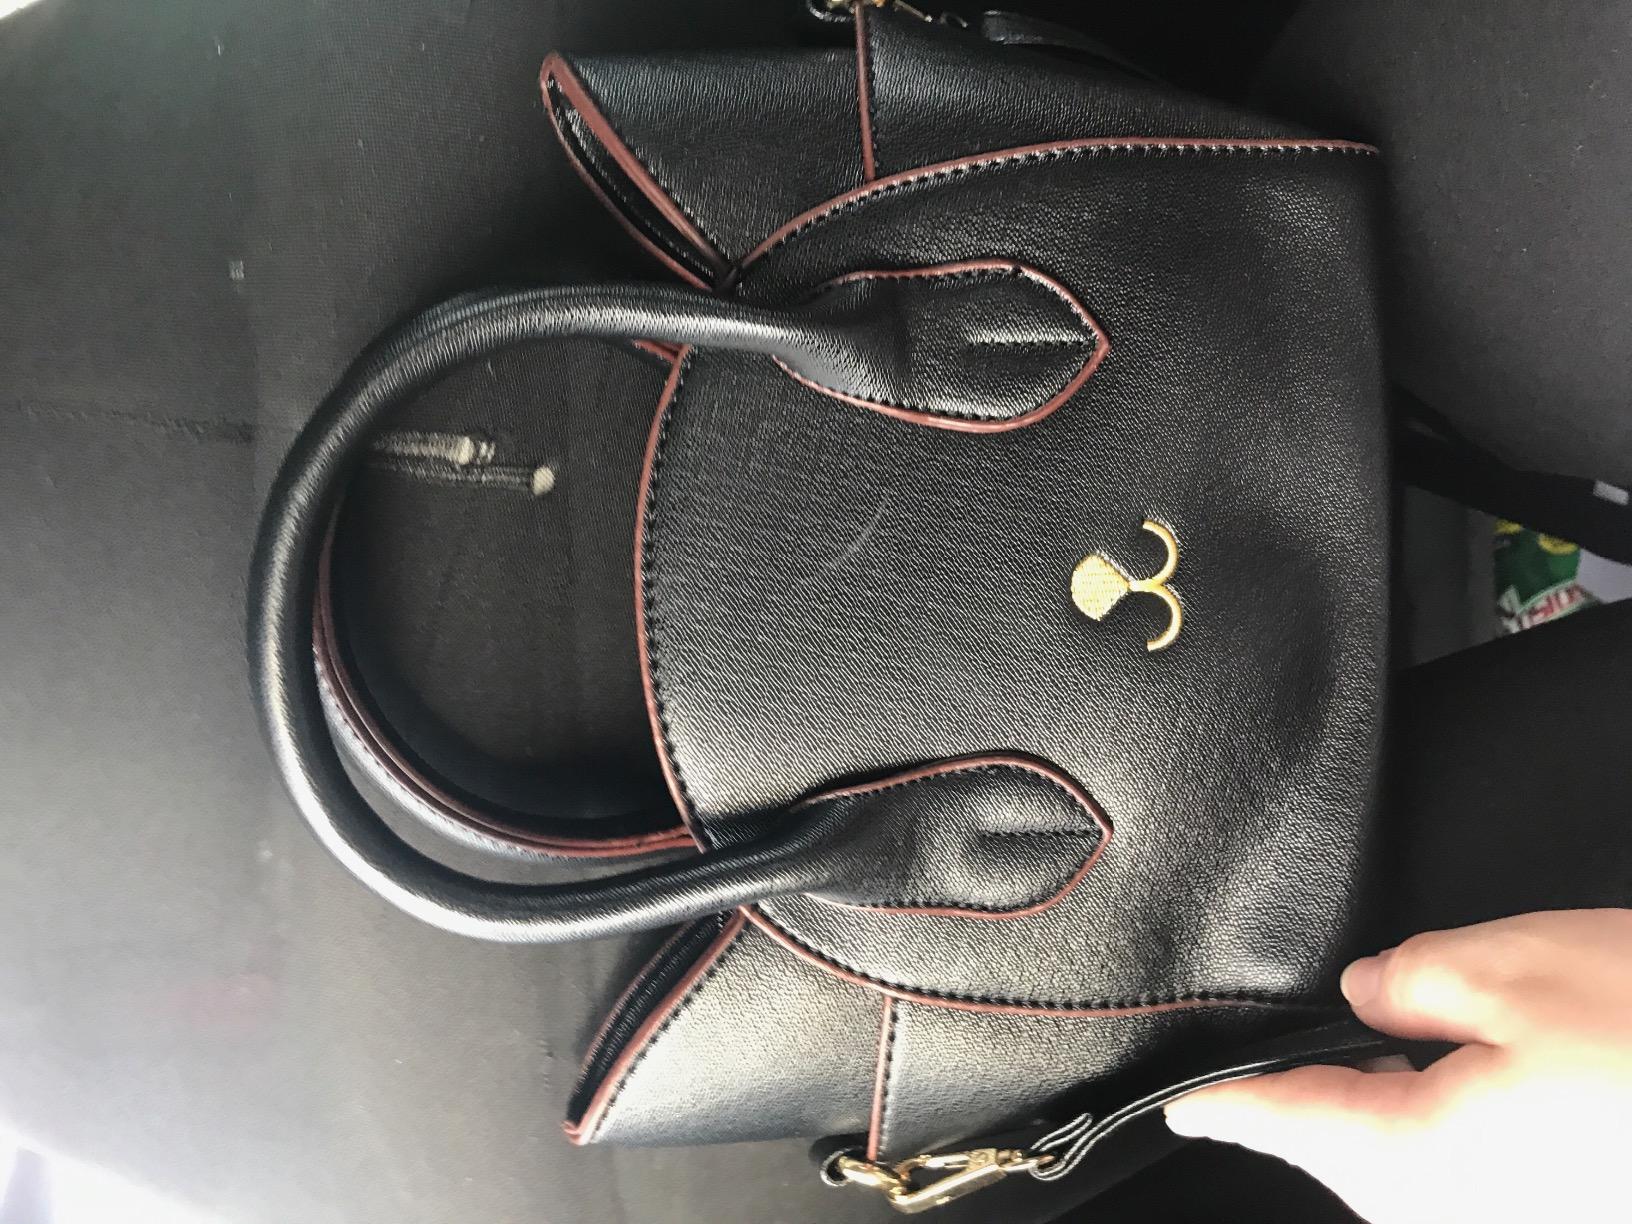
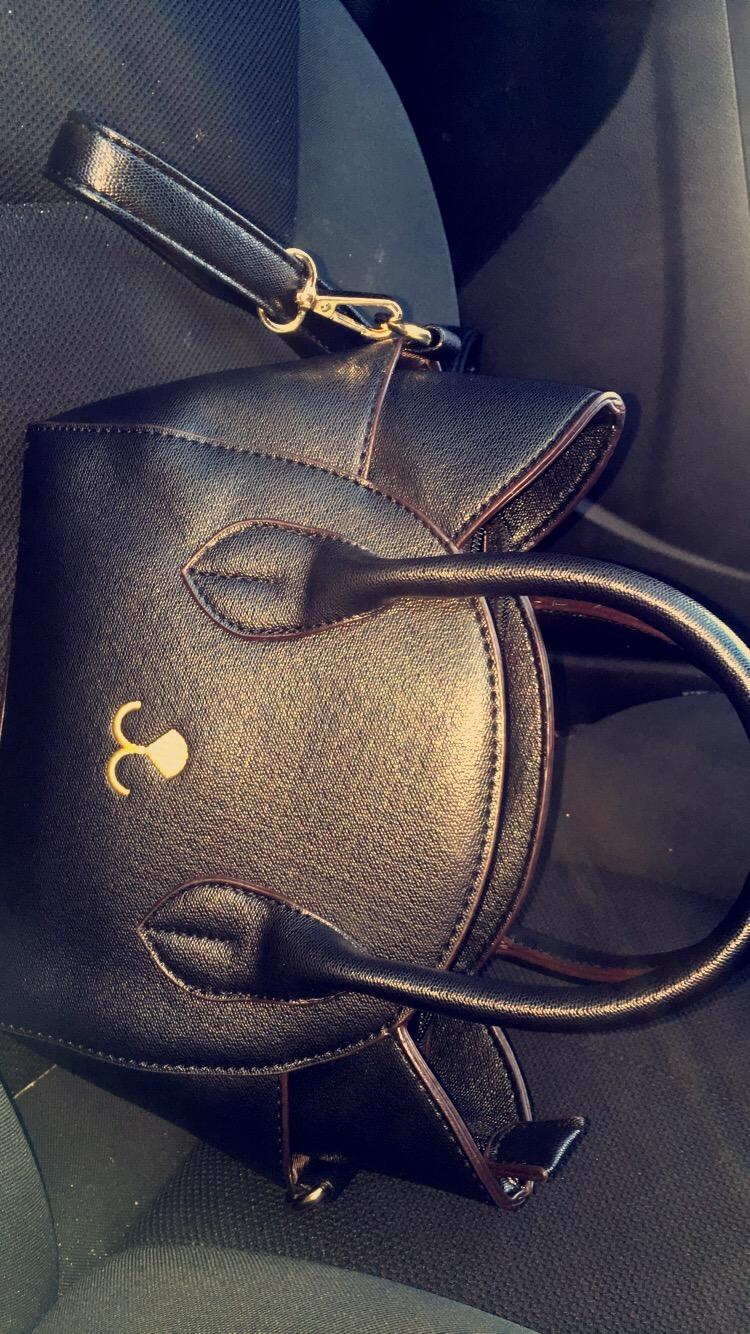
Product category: accessories_handbag
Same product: yes